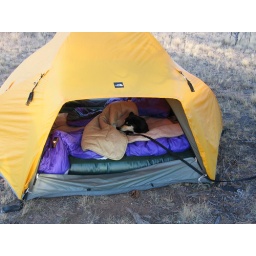
Sally finds a cozy dog house - Photo by TC Wait